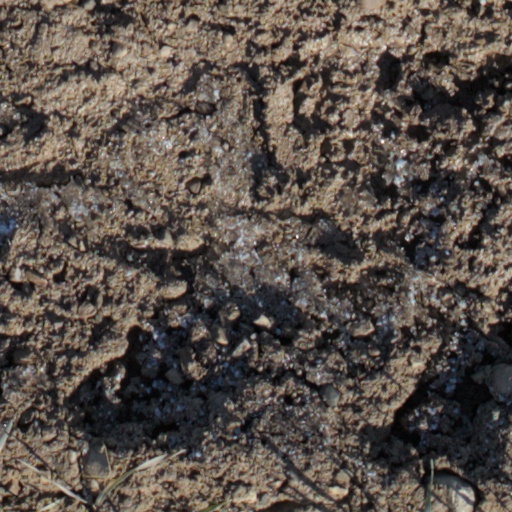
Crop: wheat